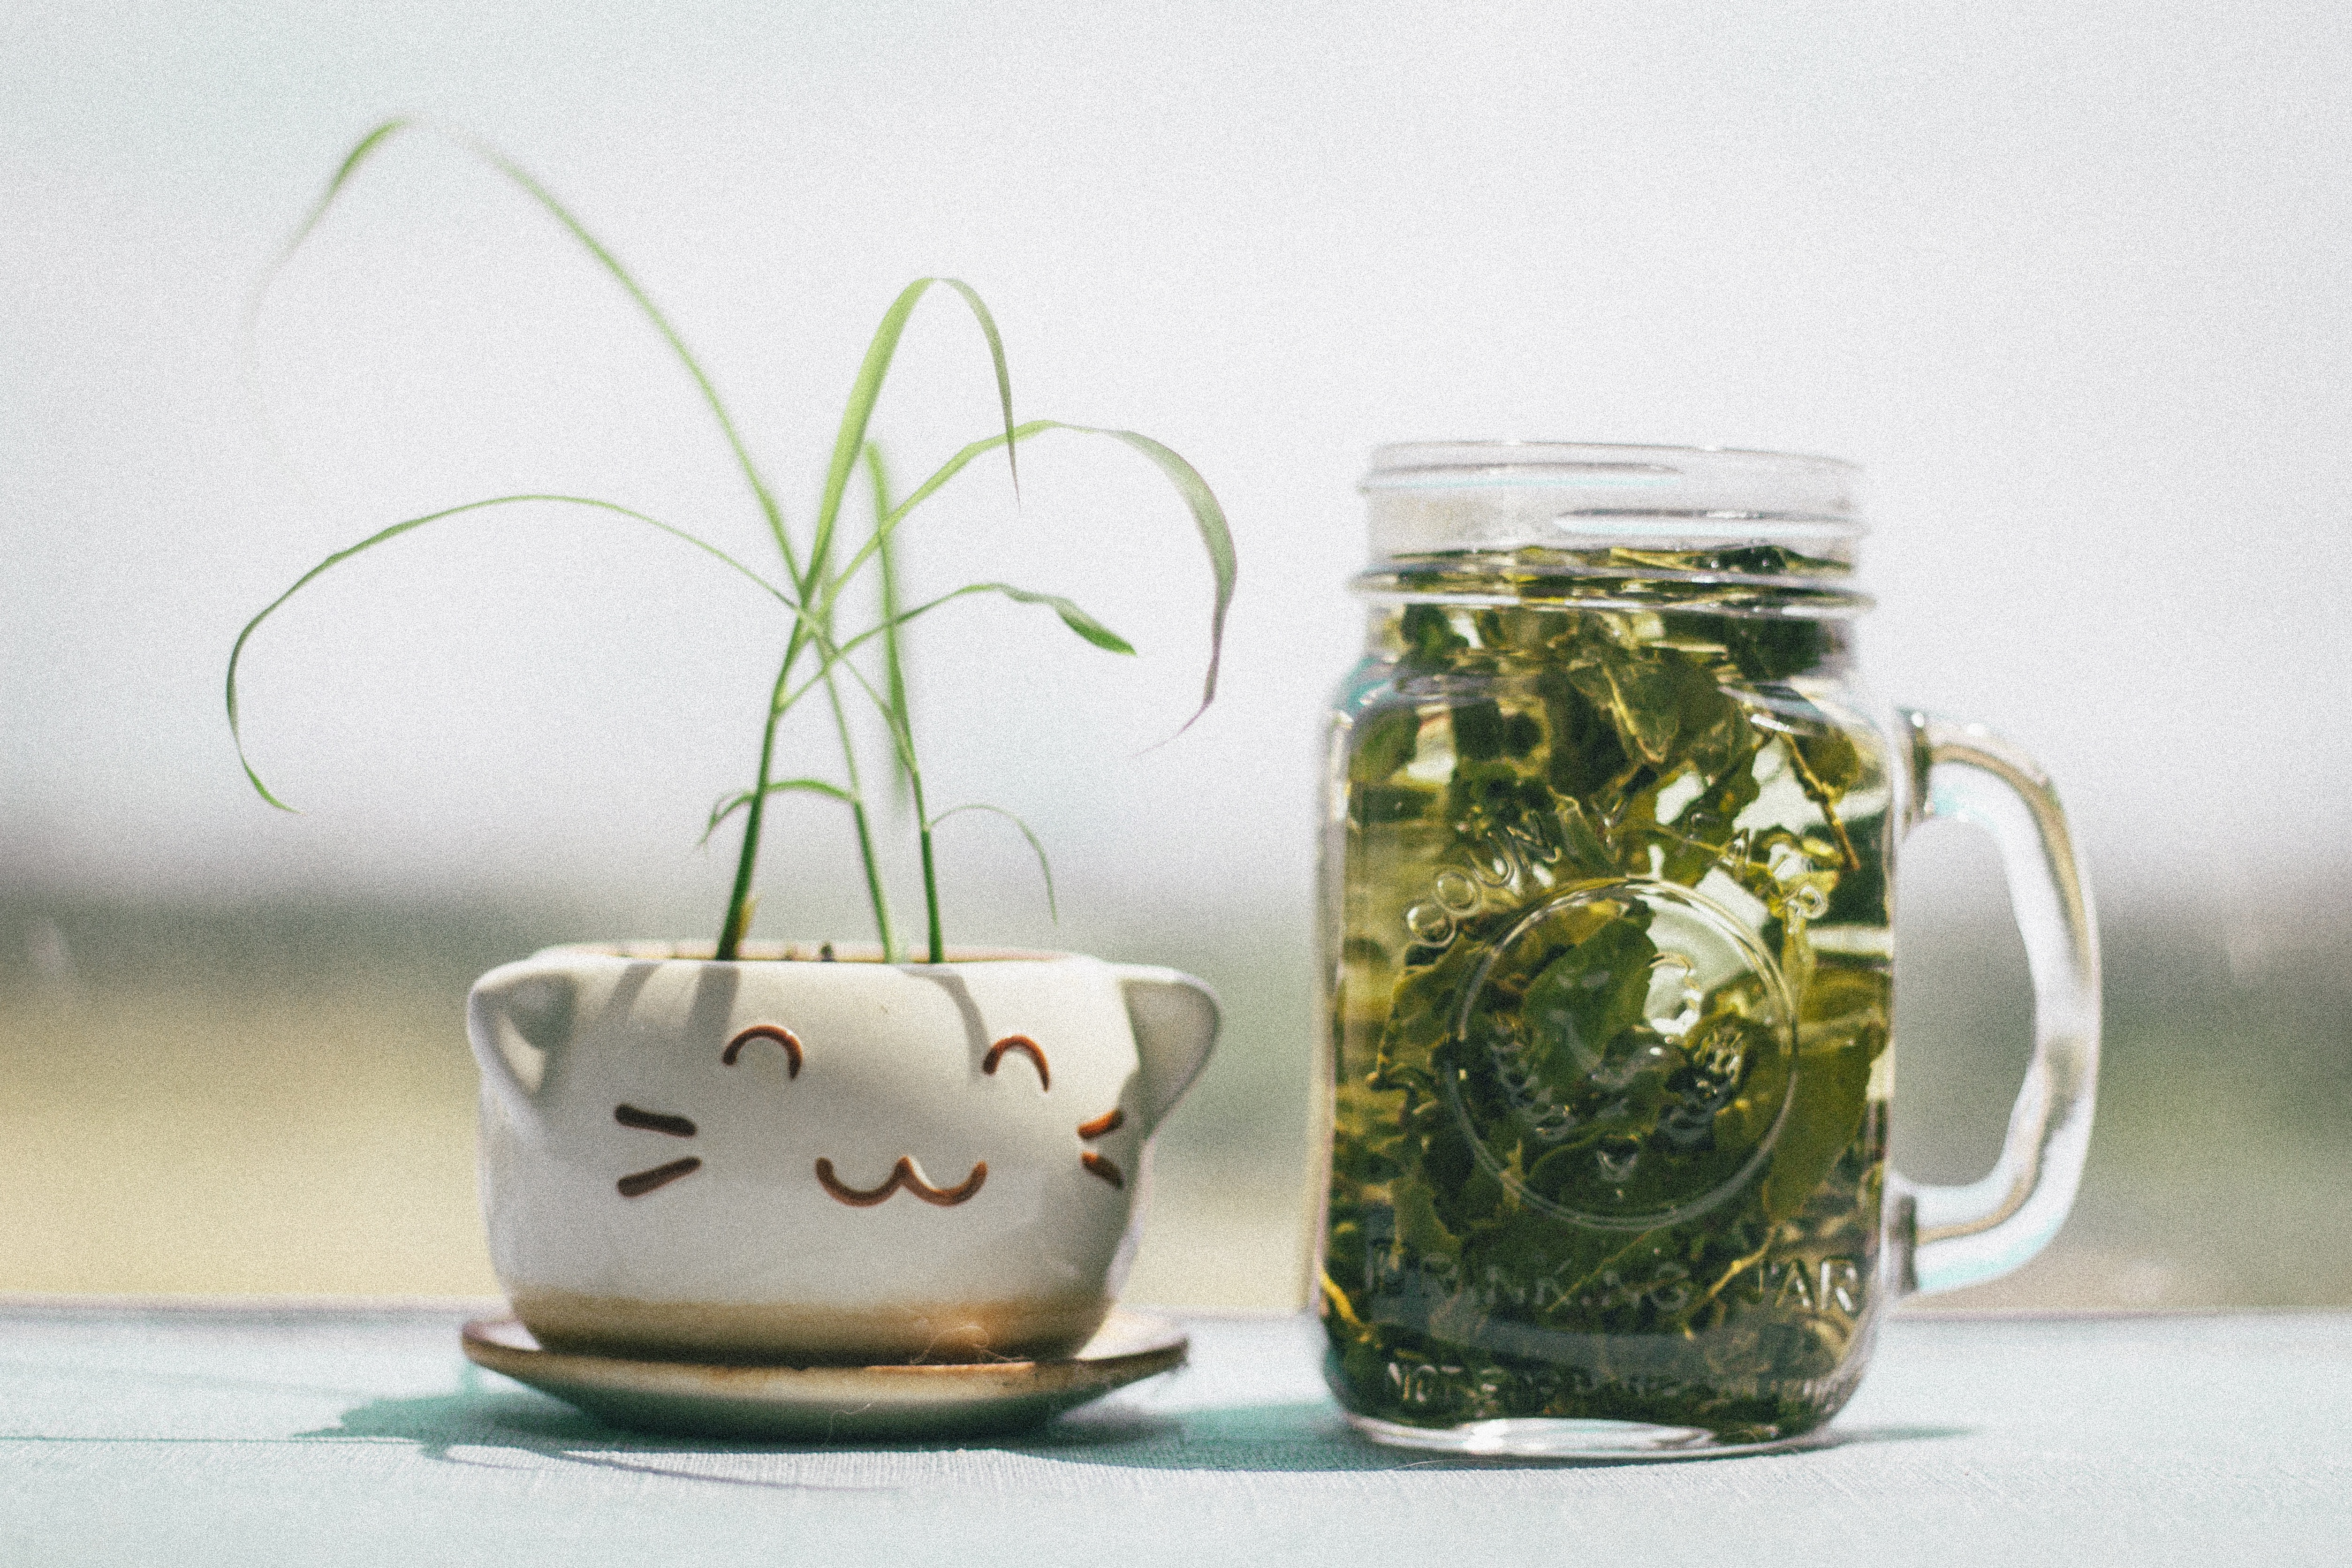
tea, flower, glass, vase, food, herb, produce, mason jar, drinkware